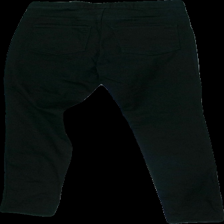
View: back
Type: Jeans
Category: Ladies
Brand: H&M
Colors: Black
Material: 81% Cotton 19% Polyester
Cut: Tight
Size: 38
Season: All
Trend: Denim
Price range: 50-100
Recommended usage: Reuse
Description: tight black jeans